Henry Bond

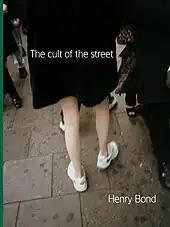
Street fashion photographed in 1990s London.

Bond's large book, "The Cult of the Street", was published in 1998 by "posh West End gallery", Emily Tsingou Gallery, London. The 274 photographs included in the book depict daily life in London in the mid-1990s. Many of the photographs included in the book were originally taken by Bond whilst shooting commissioned features for the style and culture monthly The Face—during the period that the magazine was art directed by Lee Swillingham and Stuart Spalding, 1995–1999. The book includes a foreword essay, "A Response to the Photographs", by psychoanalyst and author Darian Leader. It has been suggested that the title of the book is a reference to the 1926 Siegfried Kracauer essay "The Cult of Distraction."